Music of Cardiff

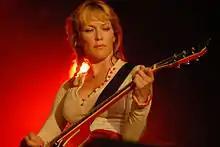
Cerys Matthews of "Catatonia", born in Cardiff

In the 1990s, the Welsh capital was the centre of a vibrant music scene led by Manic Street Preachers, Super Furry Animals and Catatonia and many acts had connections nearby Newport during this time which also had an emerging alt rock and indie venue community fuelled by the likes of TJ's.